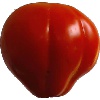
Label: Tomato 1